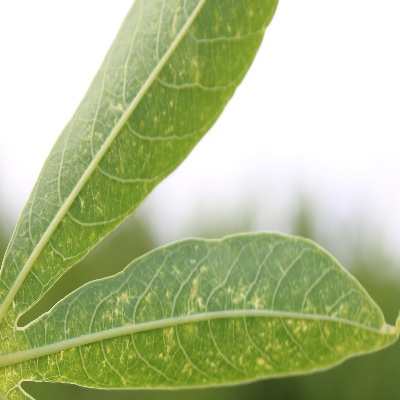
Crop: Cassava
Condition: green mite